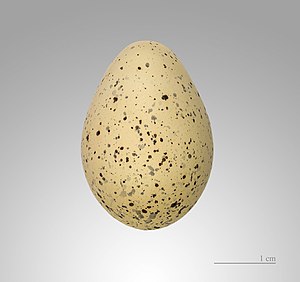
Lille præstekrave
Charadrius dubius
Den lille præstekrave er en præstekrave, der er udbredt i Europa og store dele af Asien. Voksne fugle har en gråbrun ryg og vinger, en hvid mave og hvidt bryst med en sort halsring.